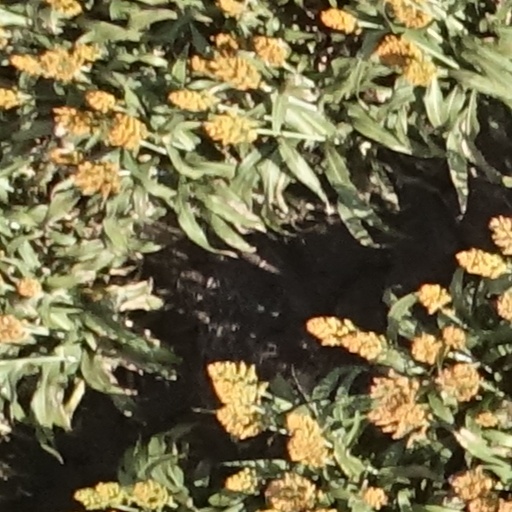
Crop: sorghum